Moray eel

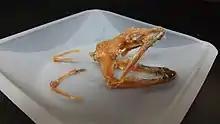
Skull and pharyngeal jaws of a "Gymnothorax miliaris" (goldentail moray)

The pharyngeal jaws of morays are located farther back in the head and closely resemble the oral jaws (complete with tiny "teeth"). When feeding, morays launch these jaws into the mouth cavity, where they grasp prey and transport it into the throat. Moray eels are the only known animals that use pharyngeal jaws to actively capture and restrain prey in this way. In addition to the presence of pharyngeal jaws, morays' mouth openings extend far back into the head, compared to fish which feed using suction. In the action of lunging at prey and biting down, water flows out the posterior side of the mouth opening, reducing waves in front of the eel which would otherwise displace prey. Thus, aggressive predation is still possible even with reduced bite times. In at least one species, the California moray ("Gymnothorax mordax"), teeth in the roof of the mouth are able to fold down as prey slides backwards, thus preventing the teeth from breaking and maintaining a hold on prey as it is transported to the throat.